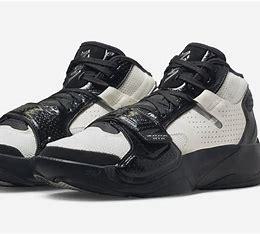
Brand: Jordan
Model: Zion 2